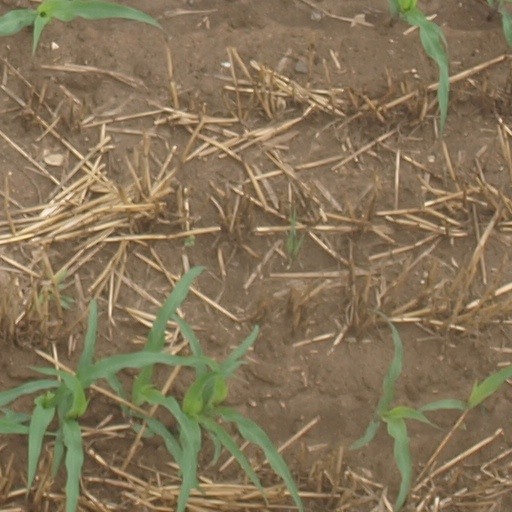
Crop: maize; corn